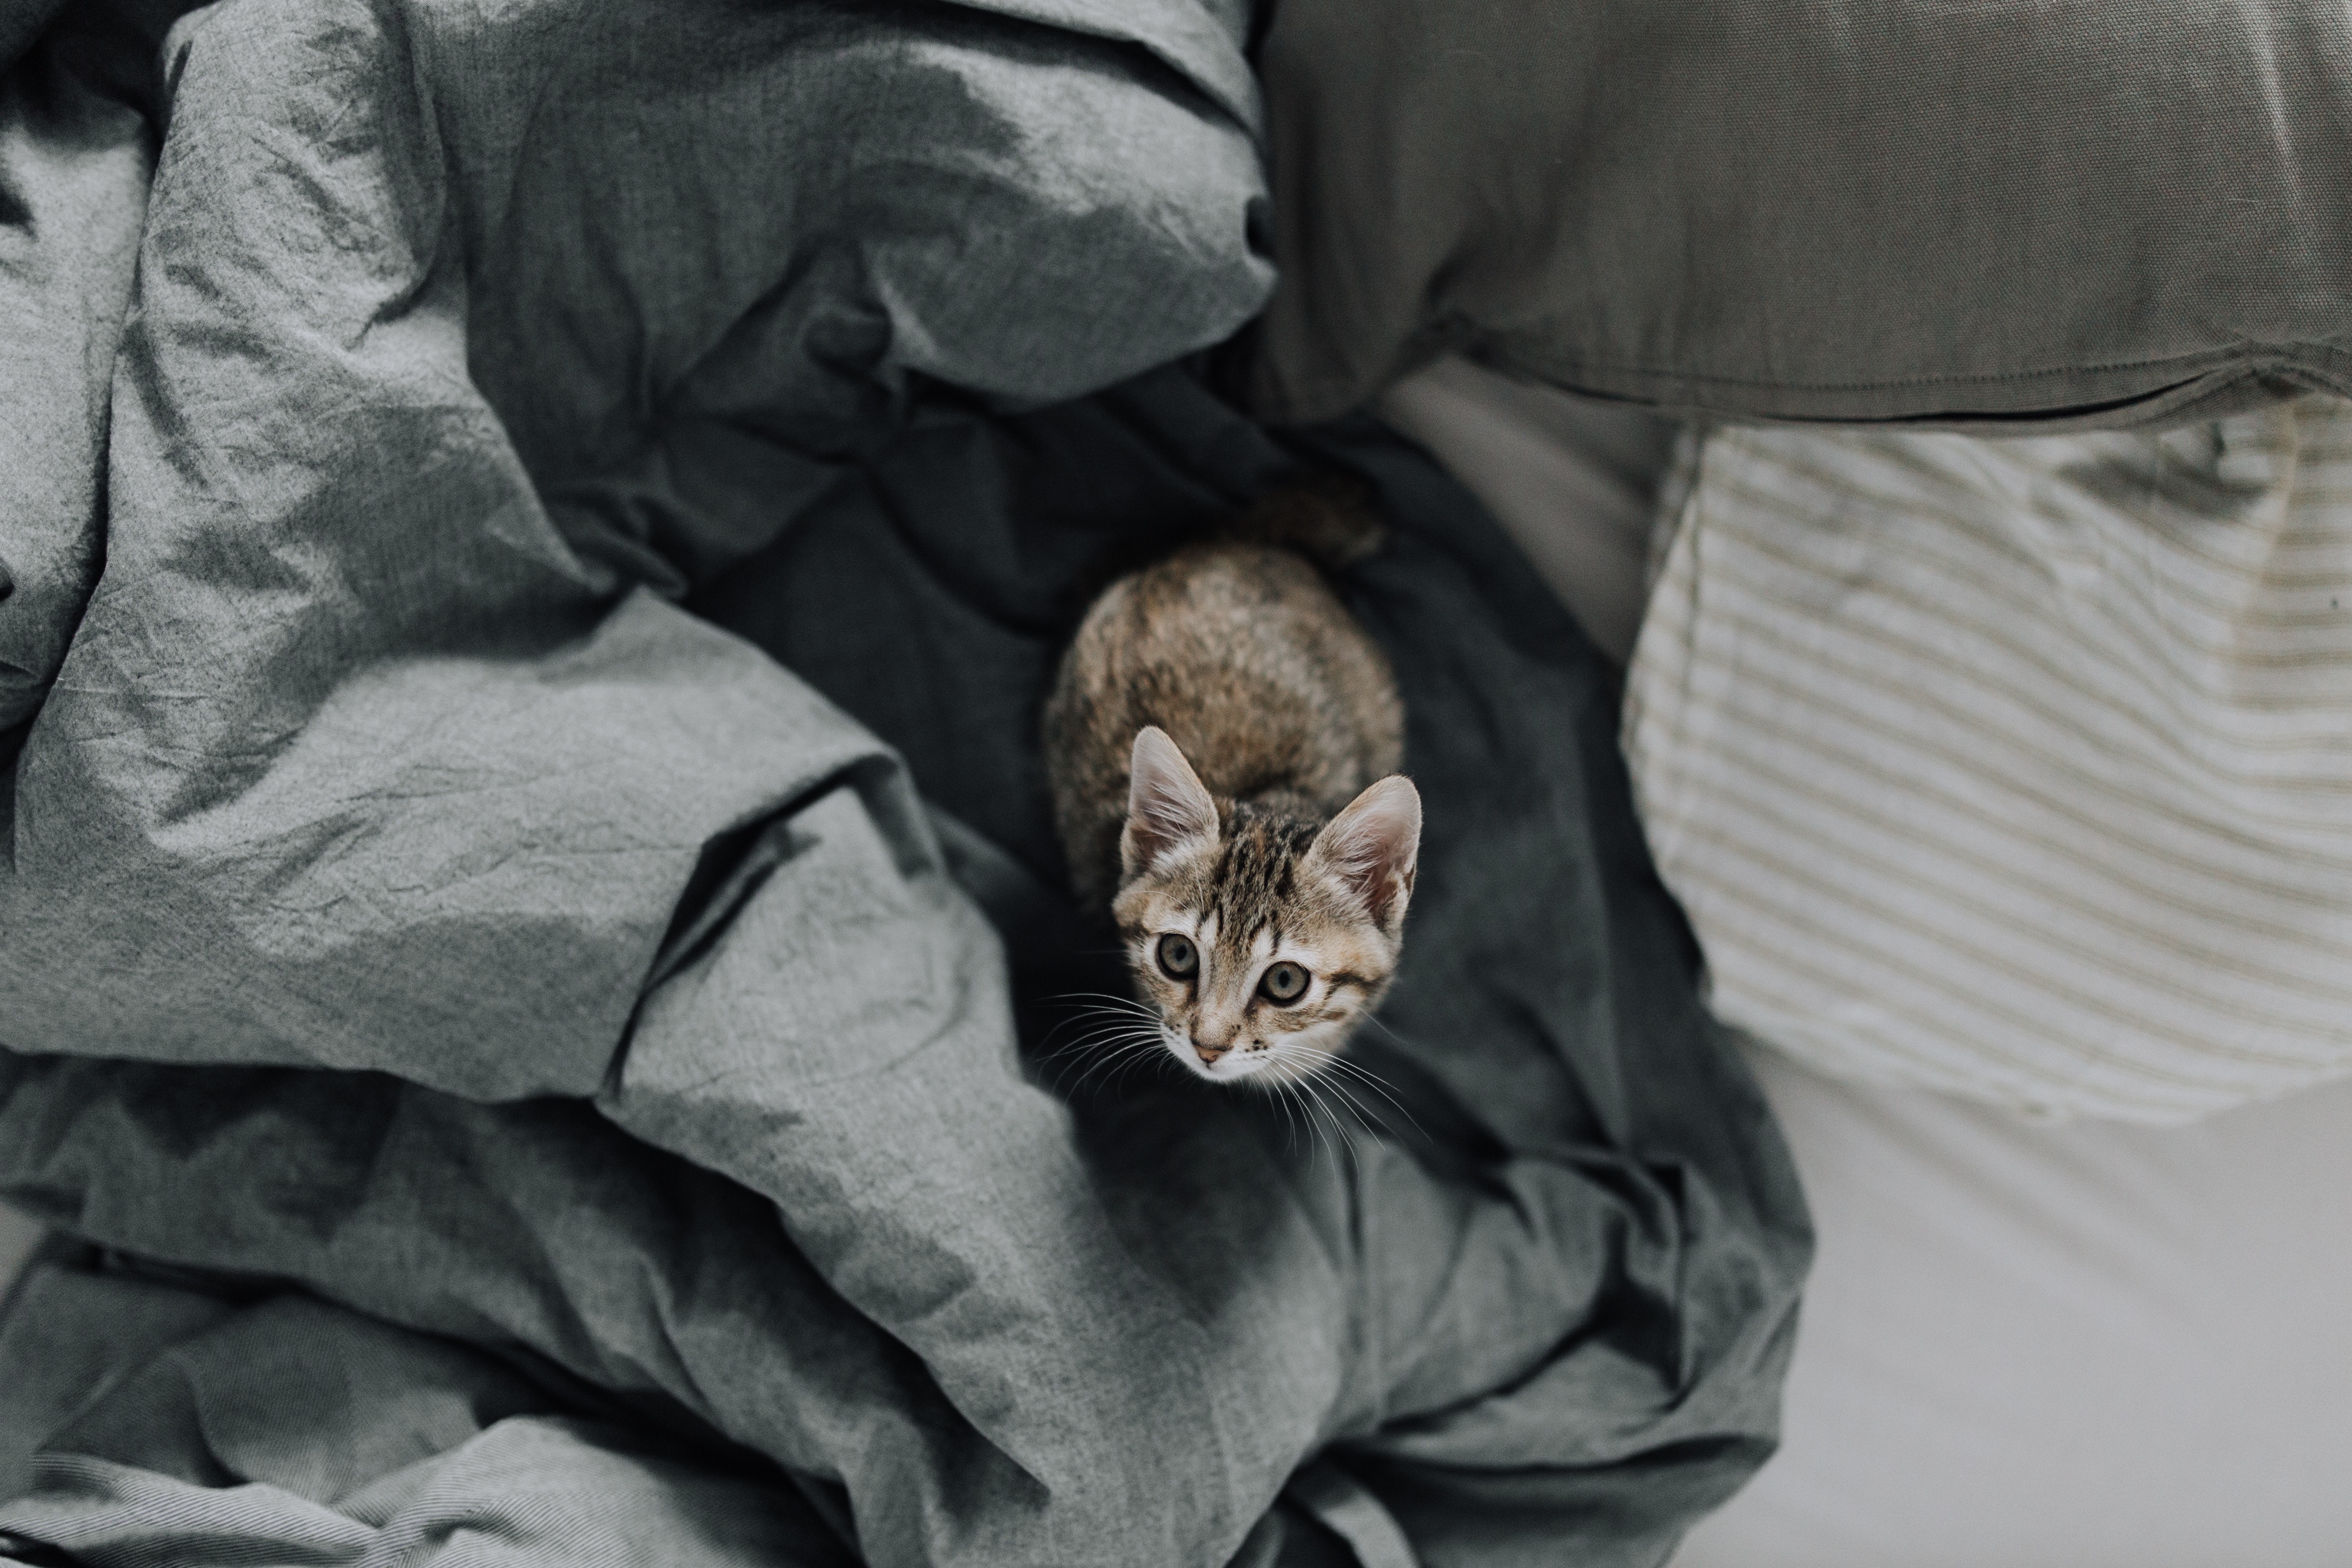
Label: cat